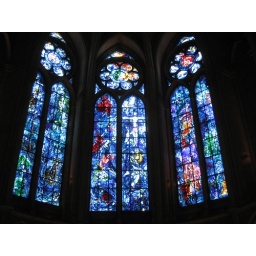
stained glass windows by marc chagall